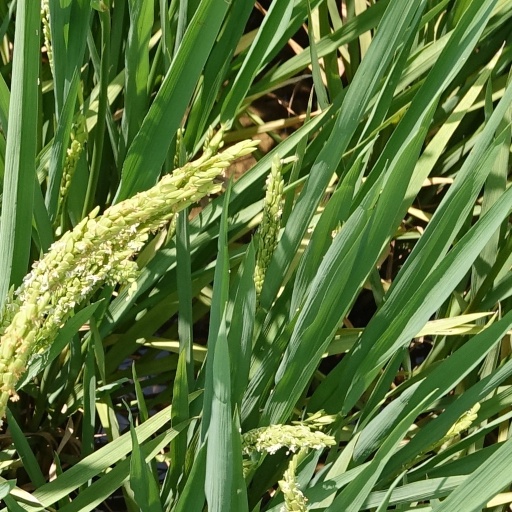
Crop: rice